Tomáš Masaryk

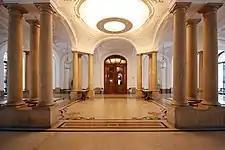

Masaryk challenged the validity of the epic poems "Rukopisy královedvorský a zelenohorský", supposedly dating to the early Middle Ages and presenting a false, nationalistic Czech chauvinism to which he was strongly opposed. He also contested the Jewish blood libel during the 1899 Hilsner trial.